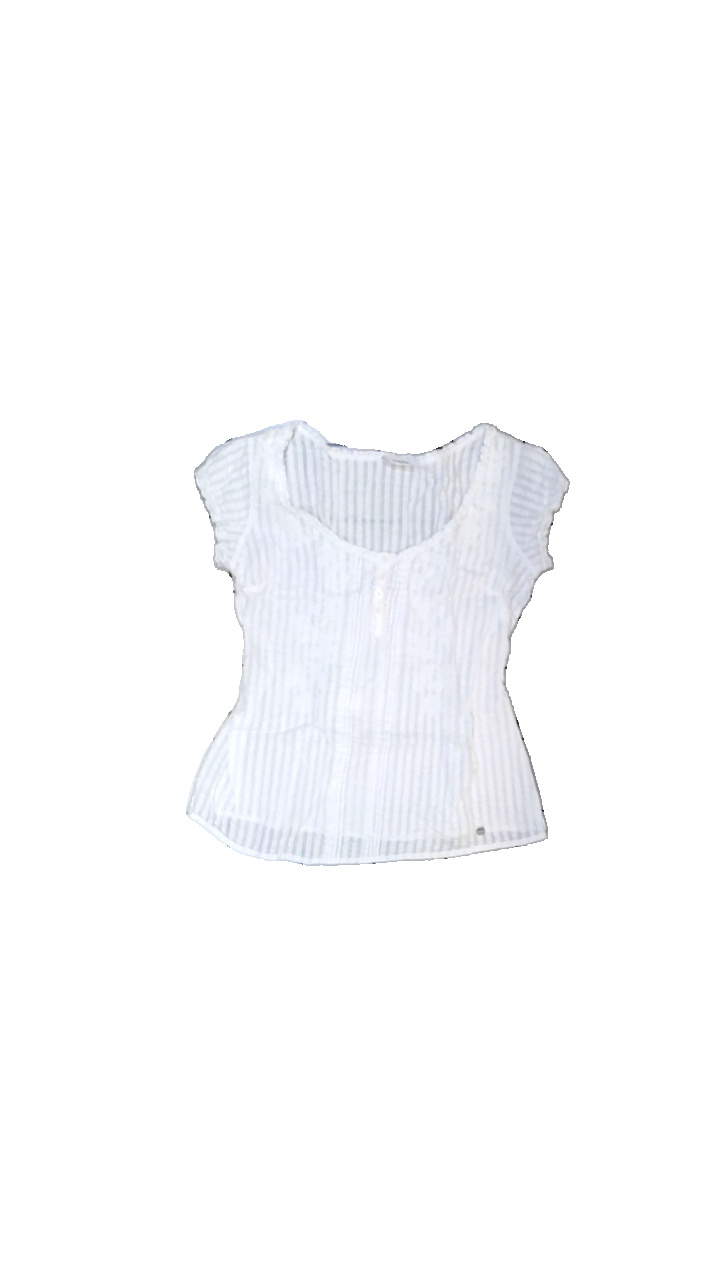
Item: Blouse (Ladies)
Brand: Street One
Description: Genomskinlig blus med broderi, volang och gula knappar
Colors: White
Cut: C-collar
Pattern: Other
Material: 100% bomull
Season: All
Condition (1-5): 5
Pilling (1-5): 5
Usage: Reuse
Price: <50